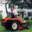
Label: lawn_mower